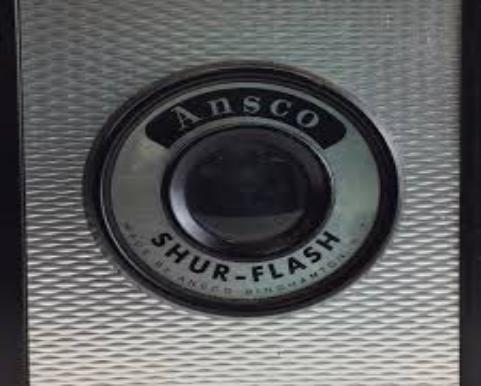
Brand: Ansco
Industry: Electronic